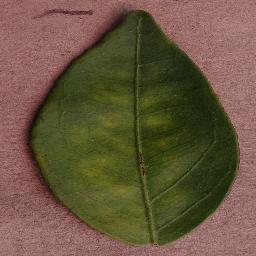
Label: Orange___Haunglongbing_(Citrus_greening)